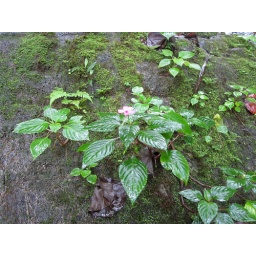
flower growing on the rocks near the waterfall